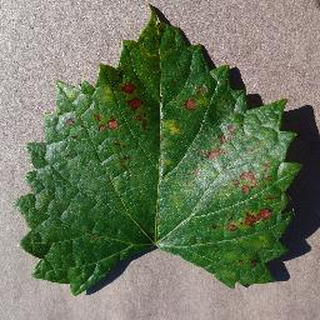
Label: grape_esca_black_measles